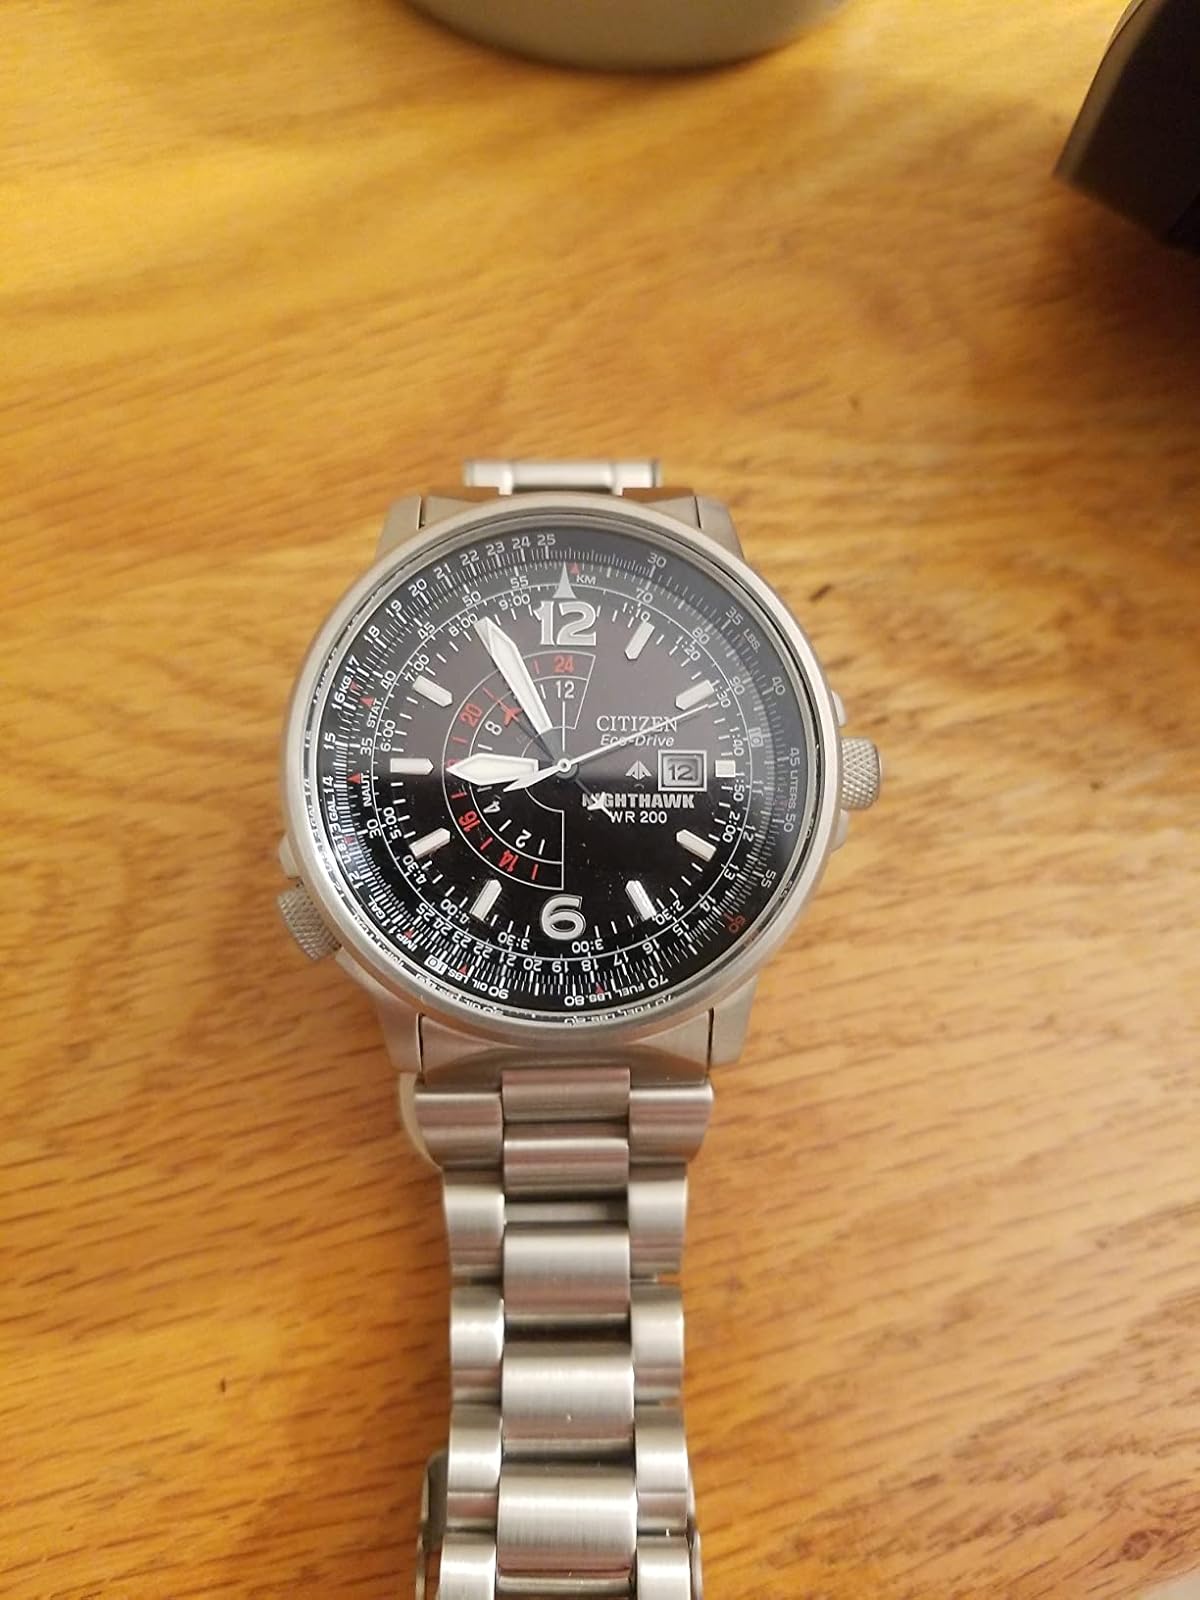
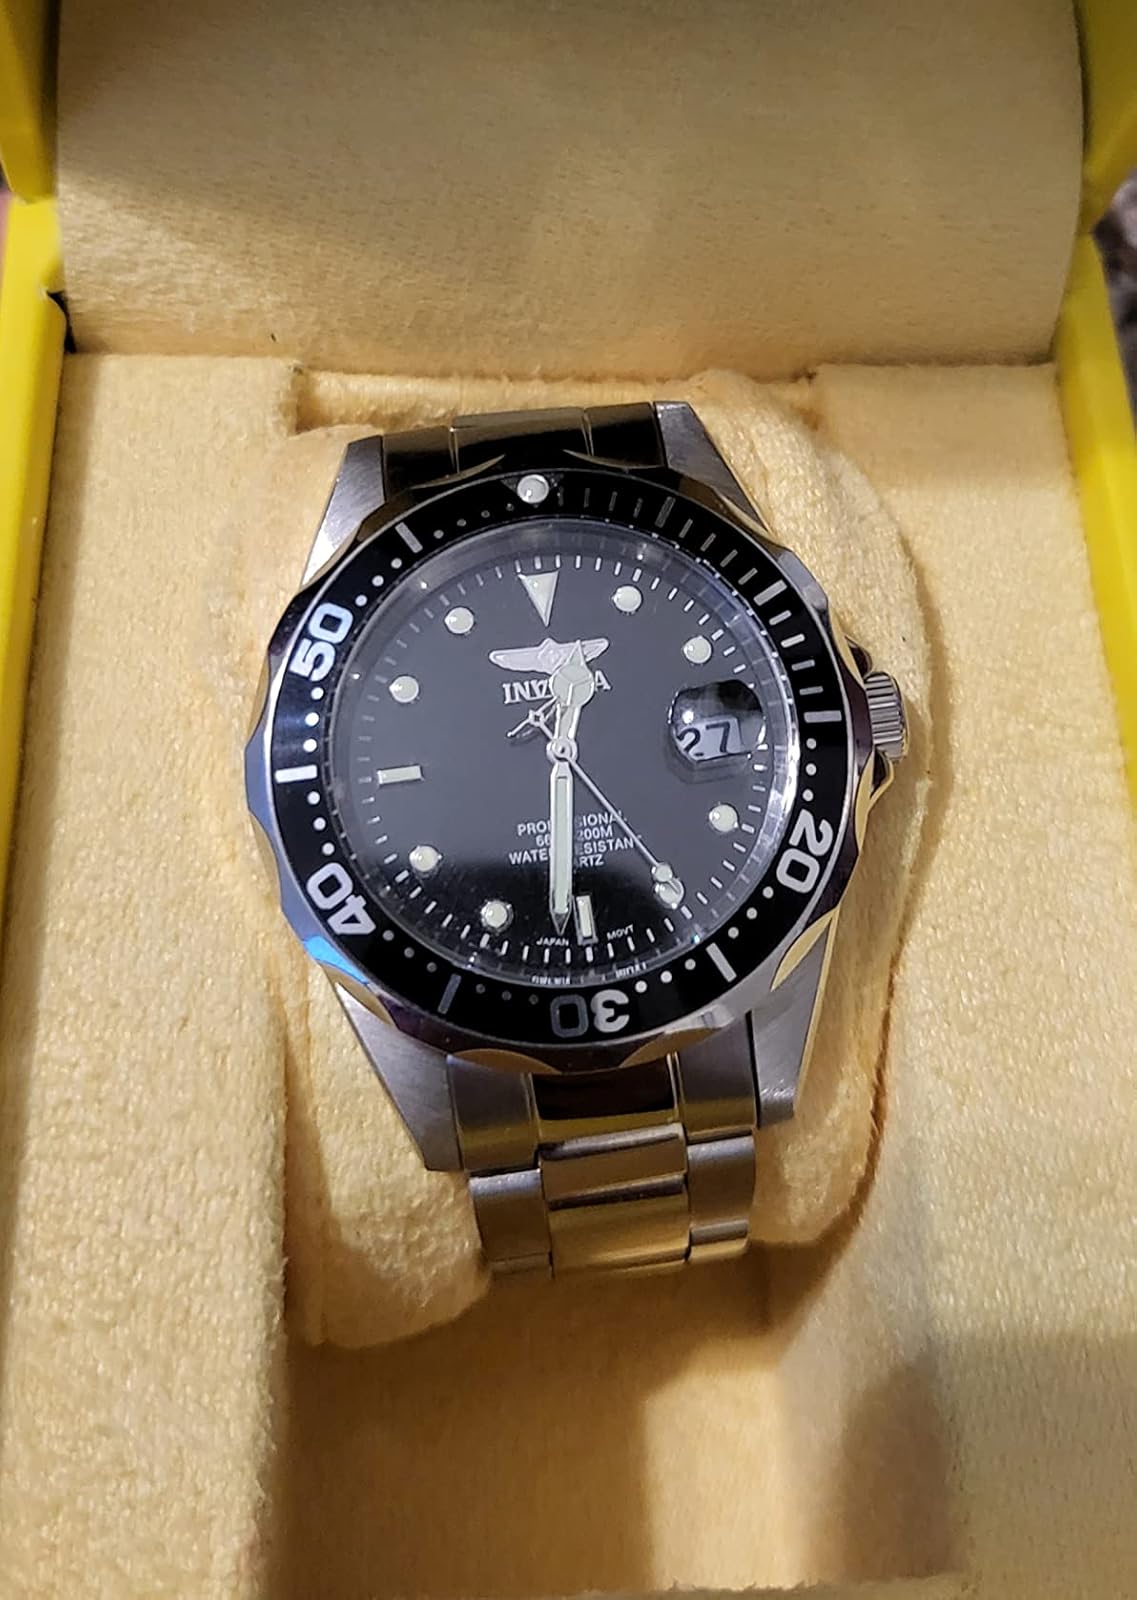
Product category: accessories_watch
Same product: no